Texas Commerce Bank

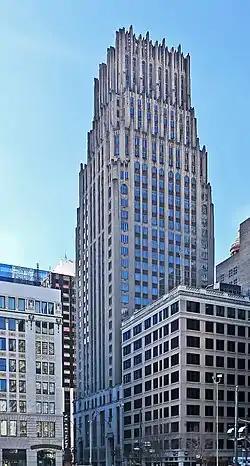
JPMorgan Chase Building (formerly Gulf Building), the headquarters of the bank

The Texas Commerce Bank (officially Texas Commerce Bank N.A., with its parent bank holding company known as Texas Commerce Bancshares, Inc.) was a Texas-based bank acquired by Chemical Banking Corporation of New York in May 1987. The acquisition of Texas Commerce Bank represented the largest interstate banking merger in history at the time with a purchase price of $1.2 billion. The bank had its headquarters in what is now the JPMorgan Chase Building (formerly Gulf Building) in downtown Houston, Texas.